Vicente Tofiño de San Miguel

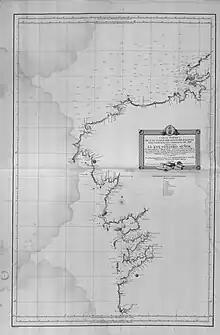
Map of the coast of Galicia, from the "Sea Atlas de España", published by Vicente Tofiño

He studied experimental physics and then joined the army, which he subsequently left. In 1755 Jorge Juan asked Tofiño to join the faculty of the Academy of Marines at Cádiz ("Academia de Guardia Marinas de Cádiz") as a mathematics instructor, while also allowing Tofiño to join the Armada as a second lieutenant ("alférez de navío"). In 1768 Tofiño was named Director of the Academy and in 1773, was named Director of the Academies of Ferrol and Cartagena as well.